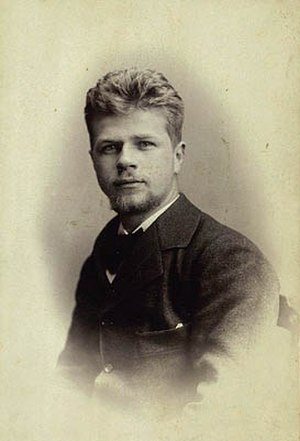
Aage Lønborg-Jensen
Aage Lønborg-Jensen